Maarten Buysman

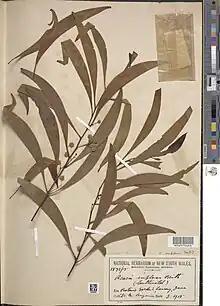
Preserved specimen of Acacia implexa Benth. (Black Wattle), from the National Herbarium of New South Wales. It was cultivated by Maarten Buysman in Indonesia.

Maarten Buysman, also spelt Buijsman (1856 –1919), was a Dutch botanist, known for growing, cultivating, and selling plants from across Europe, the Americas, and Indonesia. He also introduced a significant number of plants from the Americas and Europe to East Java.